Western Air Defense Sector

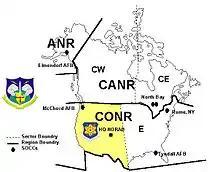
WADS Region shown in NORAD Region/Sector Configuration

The Sector's primary mission is Guarding America's Skies. This 24/7 guardian role involves the use of radar and communications systems to monitor air traffic from the Mississippi River west to the Pacific Ocean, and from the Canada–US border south to the Mexico–US border.